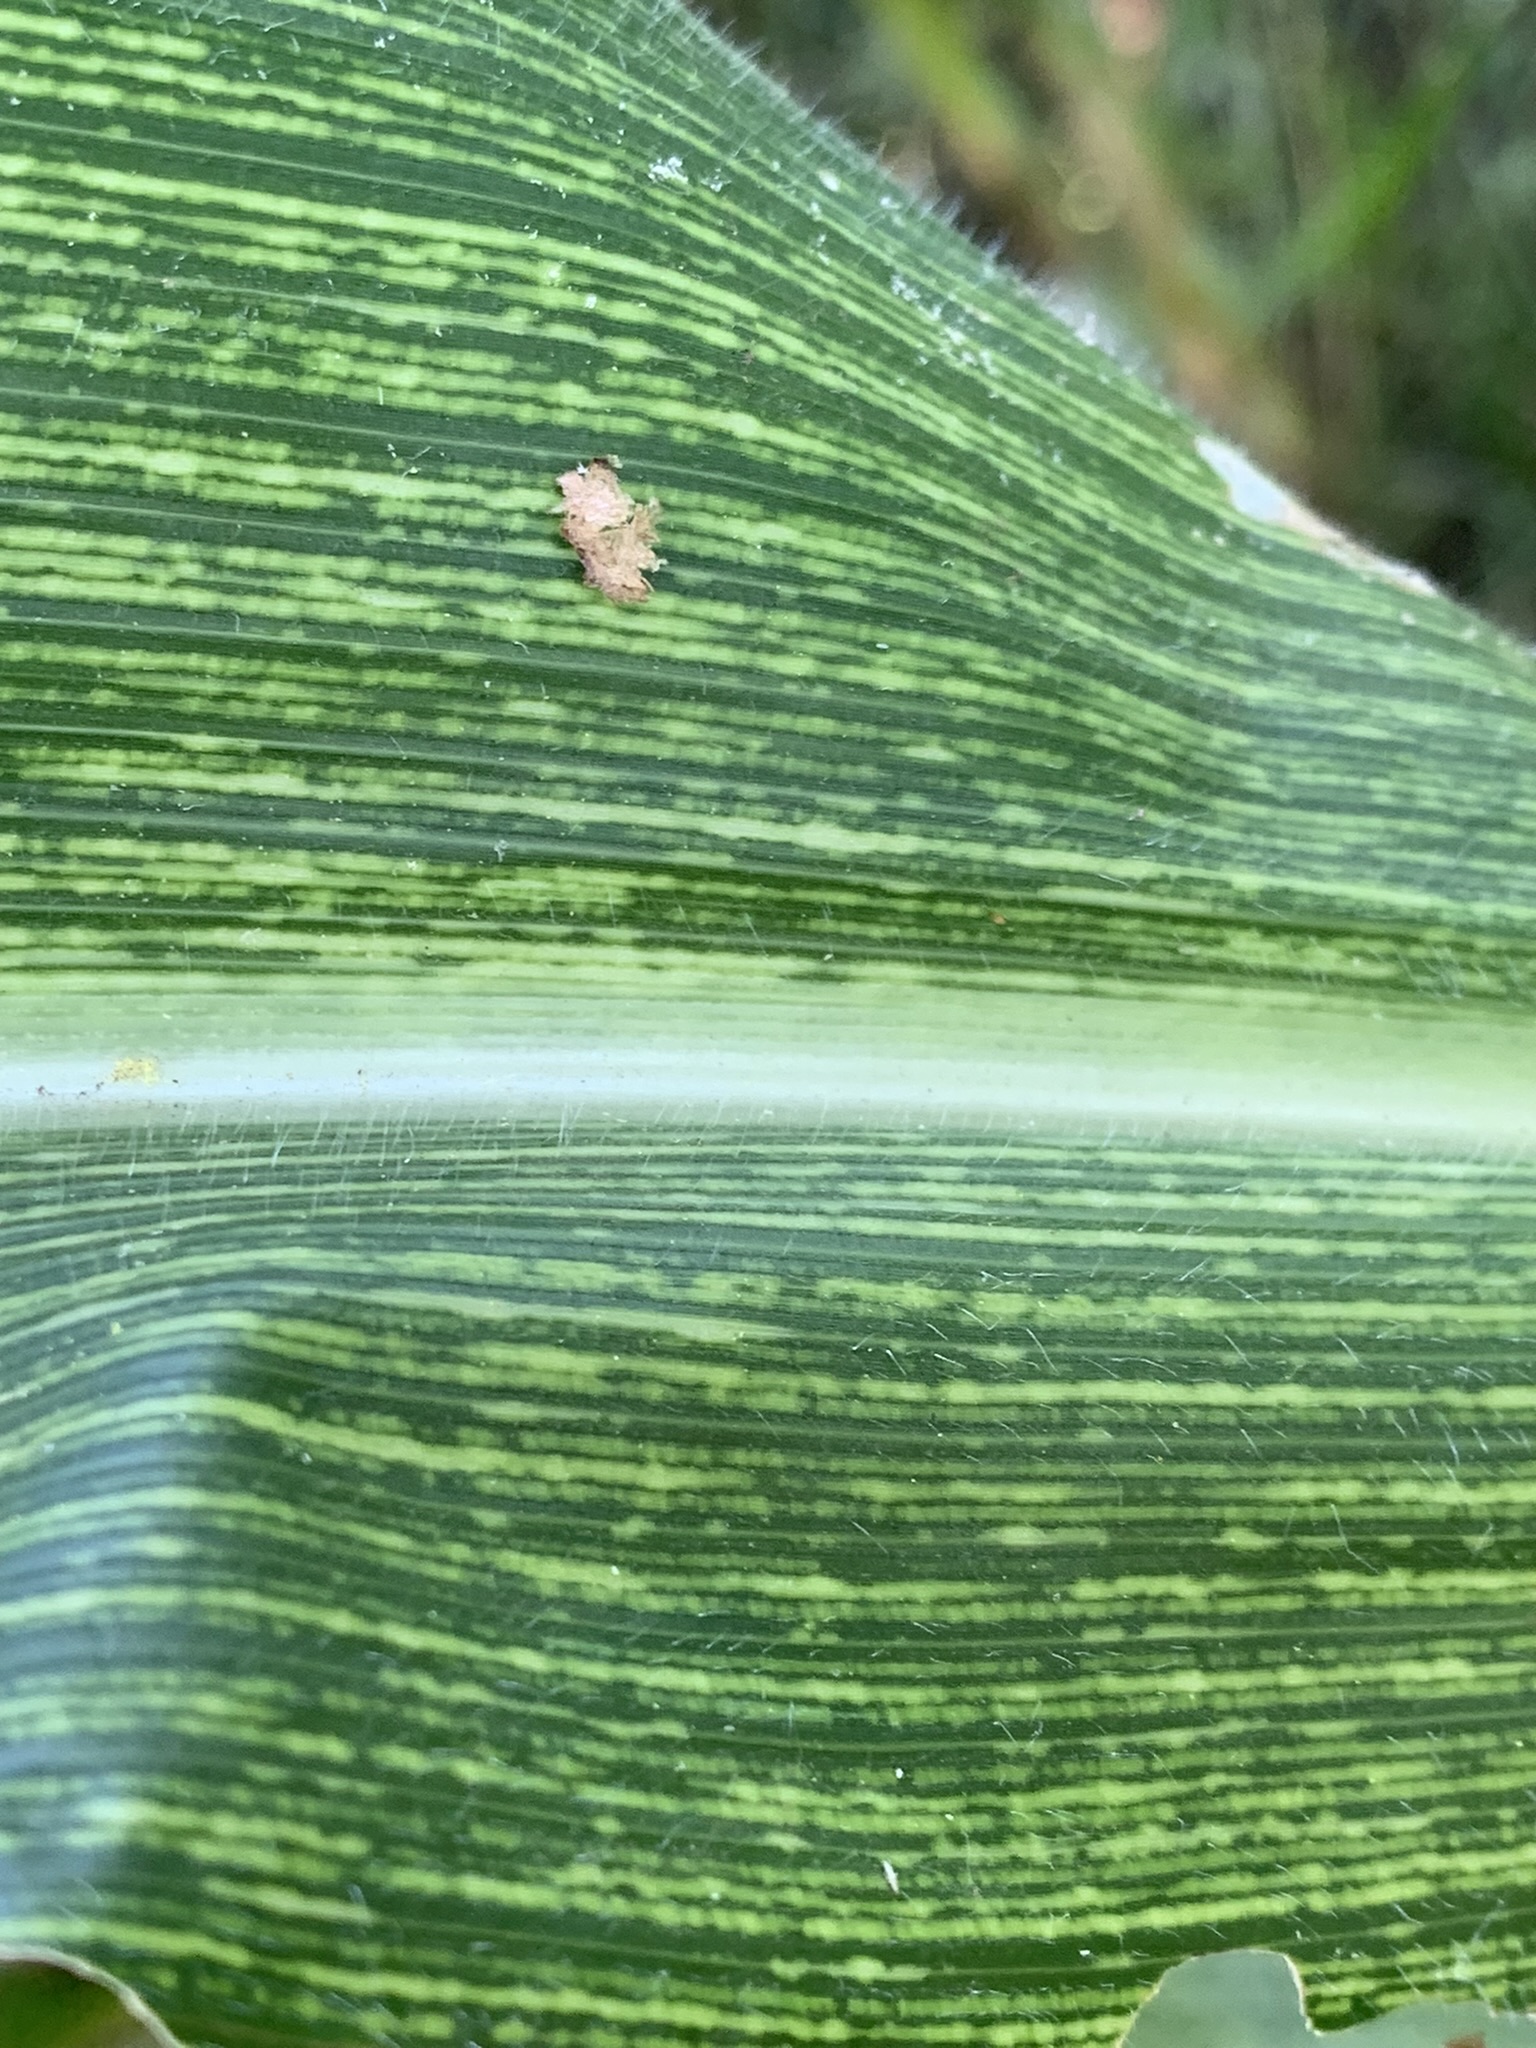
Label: MSV